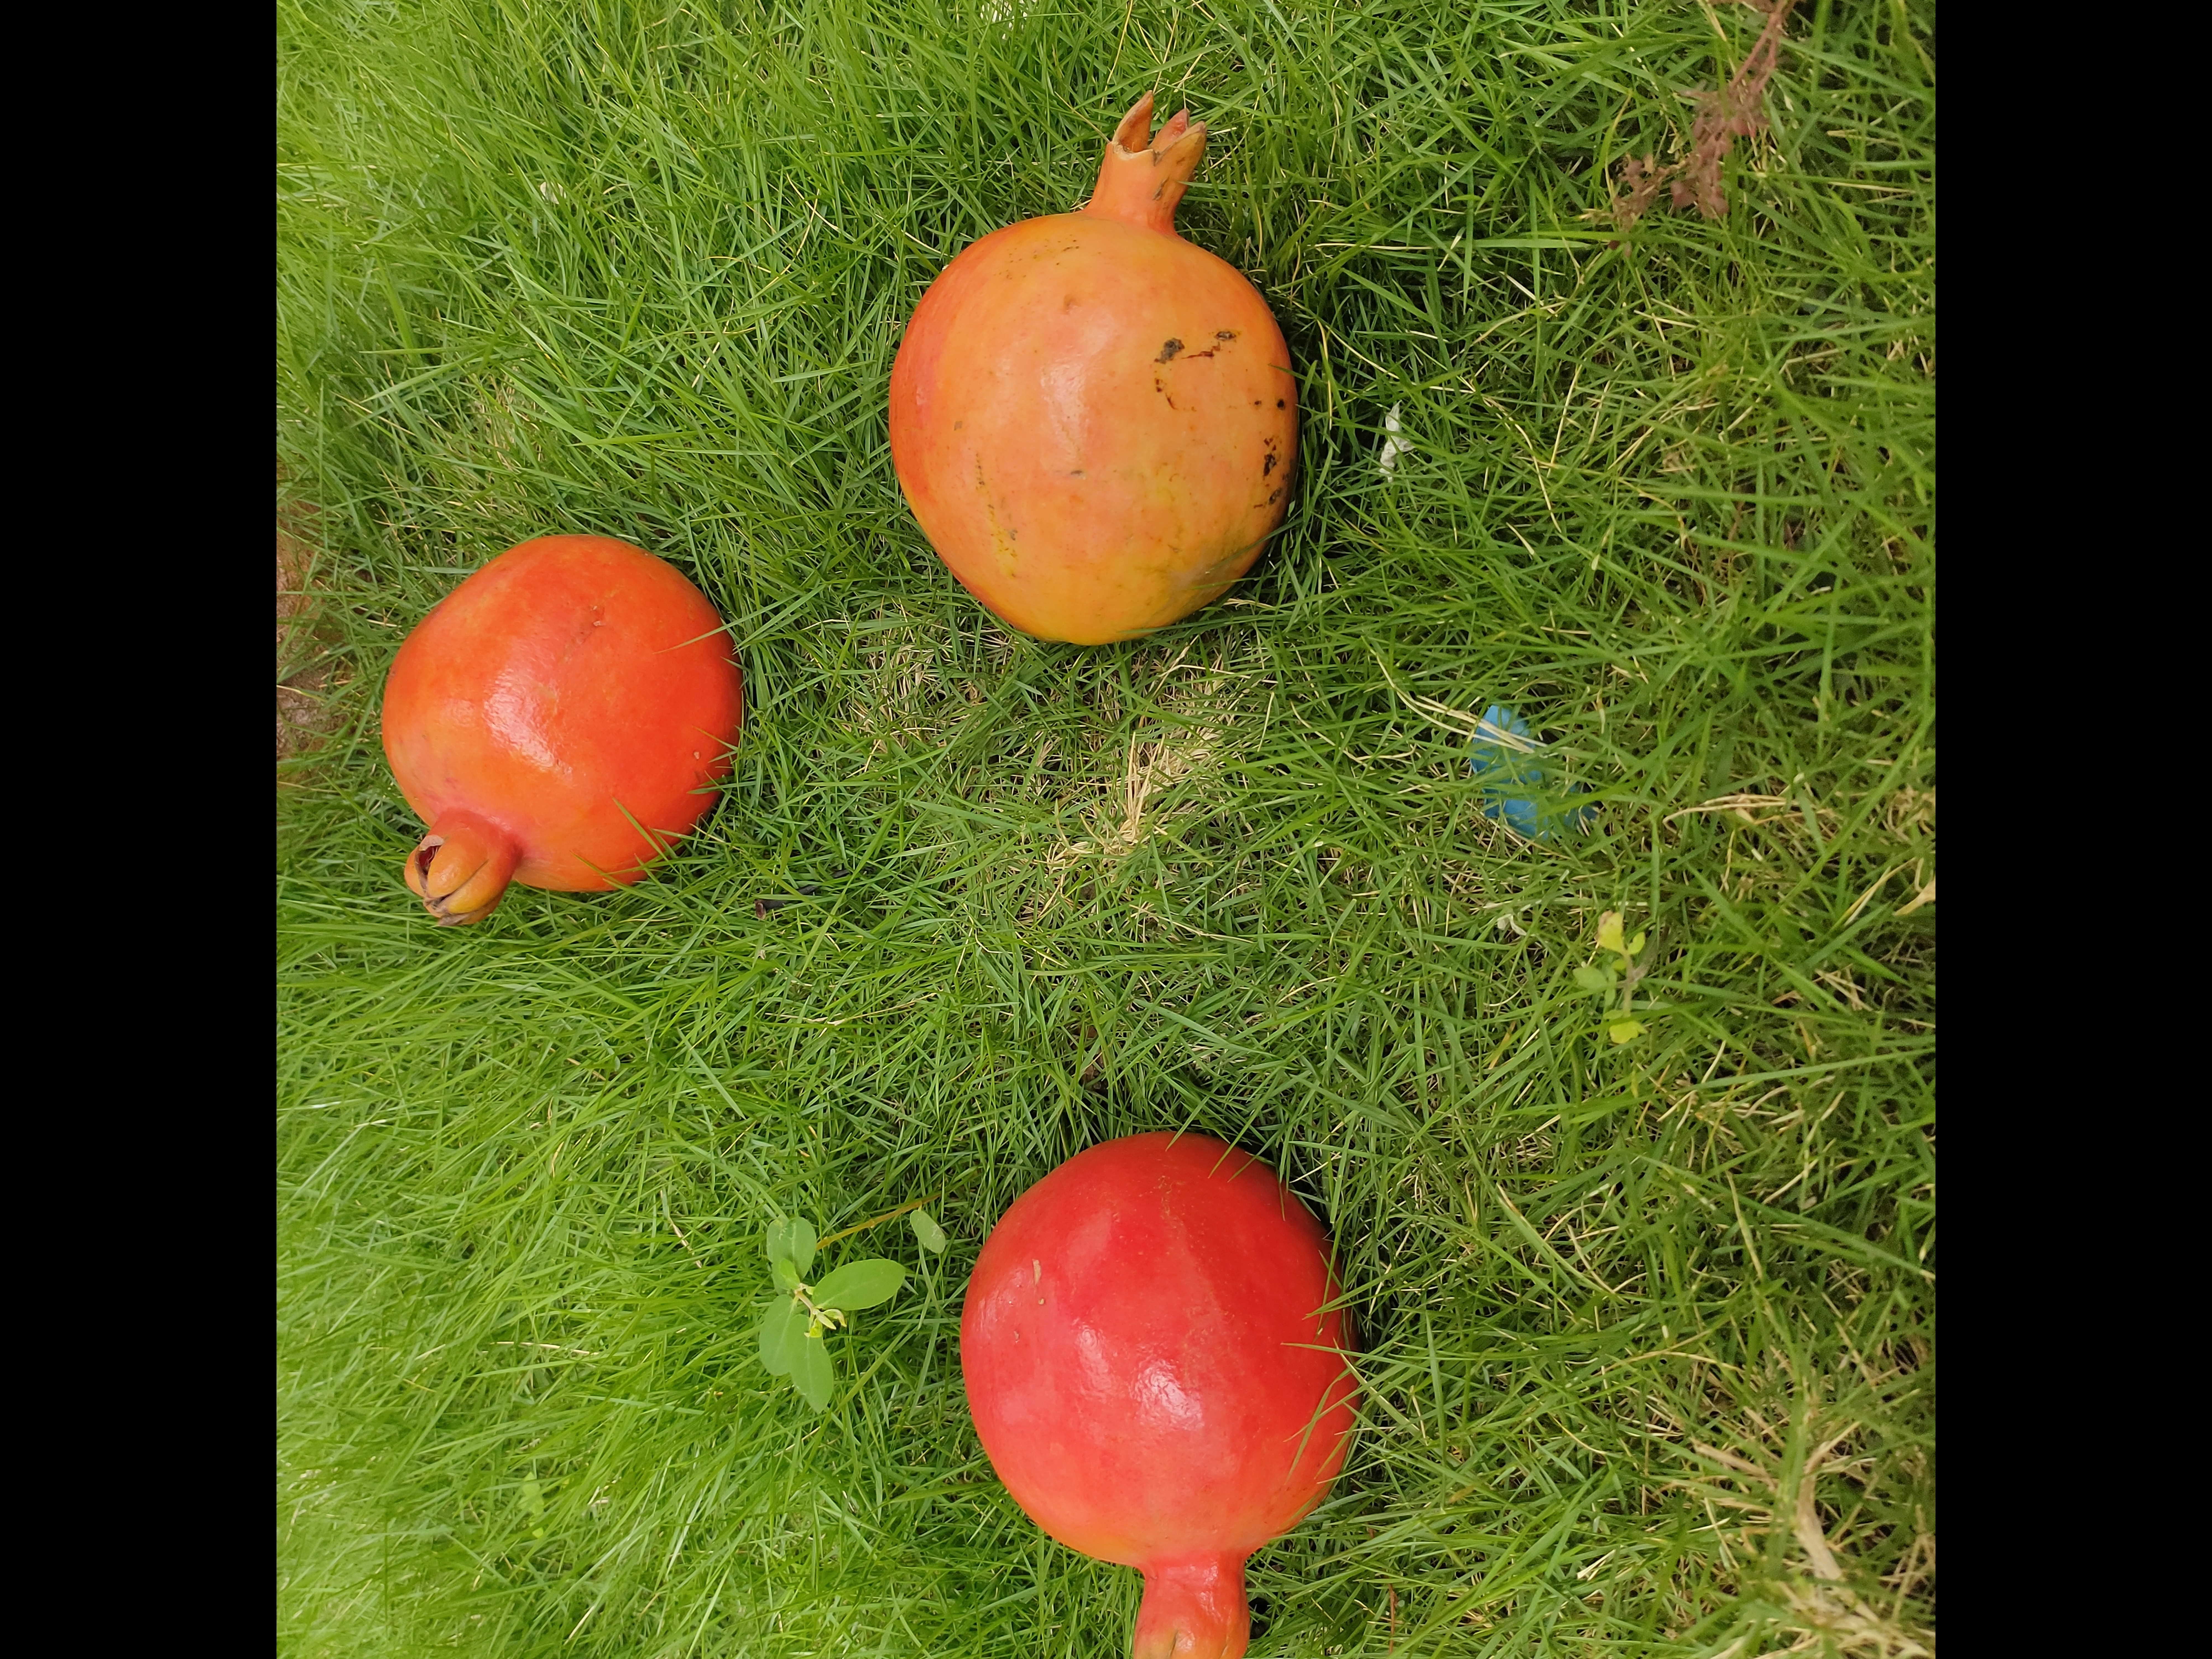
Fruit: Pomegranate
Quality: Good